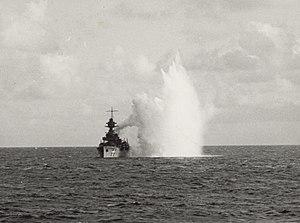
La sabordage de la flotte danoise se produisit dans le port de Copenhague le 29 août 1943.
La marine royale danoise est la branche navale des forces armées danoises. Ses effectifs sont de 3 600 hommes et femmes. La marine danoise dispose actuellement de plus de 75 navires, principalement des patrouilleurs côtiers. Les navires danois disposent du Préfixe KMD.